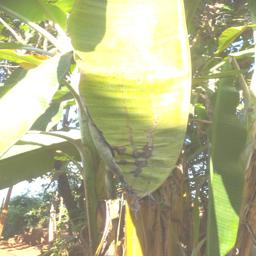
Label: MALBHOG LEAF